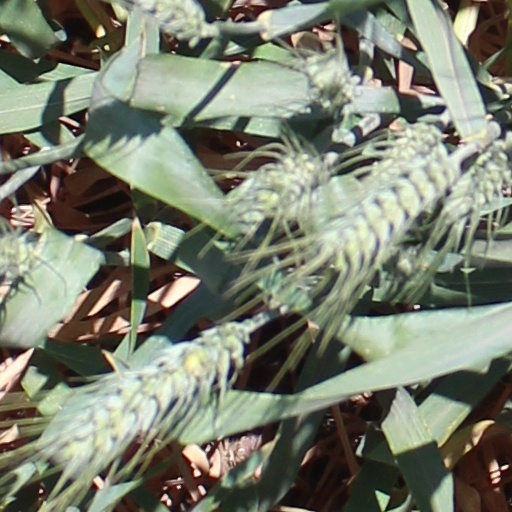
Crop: wheat